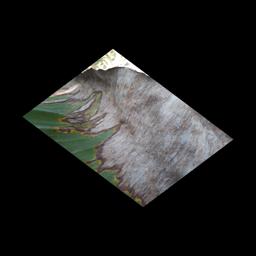
Label: POTASSIUM DEFICIENCY